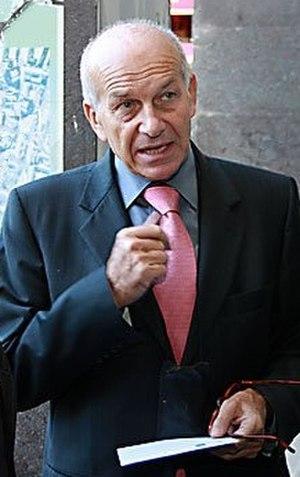
Fausto Bertinotti, né le 22 mars 1940 à Milan, est un homme politique italien, membre du Parti de la refondation communiste, figure de la gauche italienne et président de la Chambre des députés de 2006 à 2008, durant la XVᵉ législature du Parlement de la République italienne.
En Italie, des élections générales anticipées se sont déroulées les 13 et 14 avril 2008 à la suite de la dissolution du Parlement italien, prononcée le 6 février 2008 par le président de la République, Giorgio Napolitano, après la chute du second gouvernement de l'économiste Romano Prodi, lors d'un vote de confiance au Sénat de la République, au sein duquel la majorité, très fragile, ne tenait qu'à un fil.